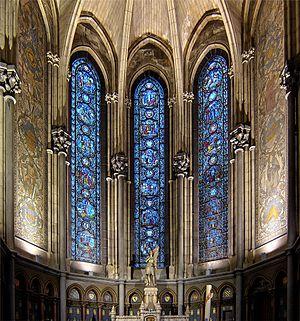
La chapelle Sainte Jeanne d'arc dans la cathédrale Notre-Dame-de-la-Treille de Lille (Nord).
La cathédrale Notre-Dame-de-la-Treille est la cathédrale de Lille, dans le département français du Nord en région Hauts-de-France.